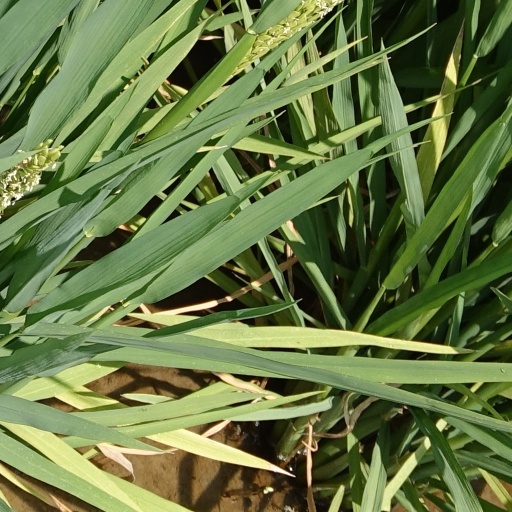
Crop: rice